Tropical cyclones in 2000

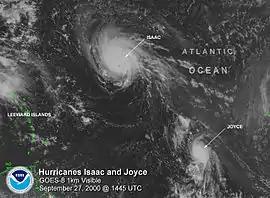
Hurricane Isaac (top) and Hurricane Joyce (bottom) on September 27

During 2000, 140 tropical or subtropical cyclones formed throughout the world. The cyclones originated in seven different areas called basins, where respective weather agencies named 81 storms when they attained maximum sustained winds of 65 km/h (40 mph). The strongest storm of the year was Cyclone Hudah in the south-west Indian Ocean, which attained a minimum pressure of , and 10-minute maximum sustained winds of . Cyclone Paul tied Hudah's peak winds in the Australian basin.